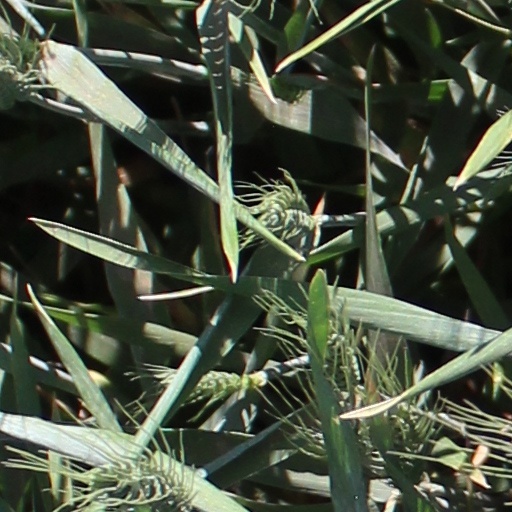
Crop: wheat